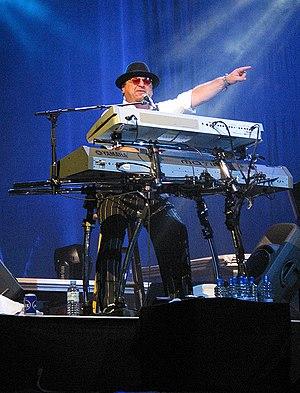
Toto est un groupe de rock américain créé en 1976 par Jeff Porcaro et David Paich, auxquels se joignent Steve Lukather, Steve Porcaro, David Hungate et Bobby Kimball. Après des débuts prometteurs, le groupe atteint la consécration dans les années 1980 avec son album Toto IV. En 1982, Mike Porcaro remplace David Hungate à la basse. En moins de dix ans, Toto change plusieurs fois de chanteur principal, engageant Fergie Frederiksen, Joseph Williams puis Jean-Michel Byron. En août 1992, Toto doit faire face à la mort accidentelle de son membre cofondateur, Jeff Porcaro, remplacé par l'Anglais Simon Phillips.